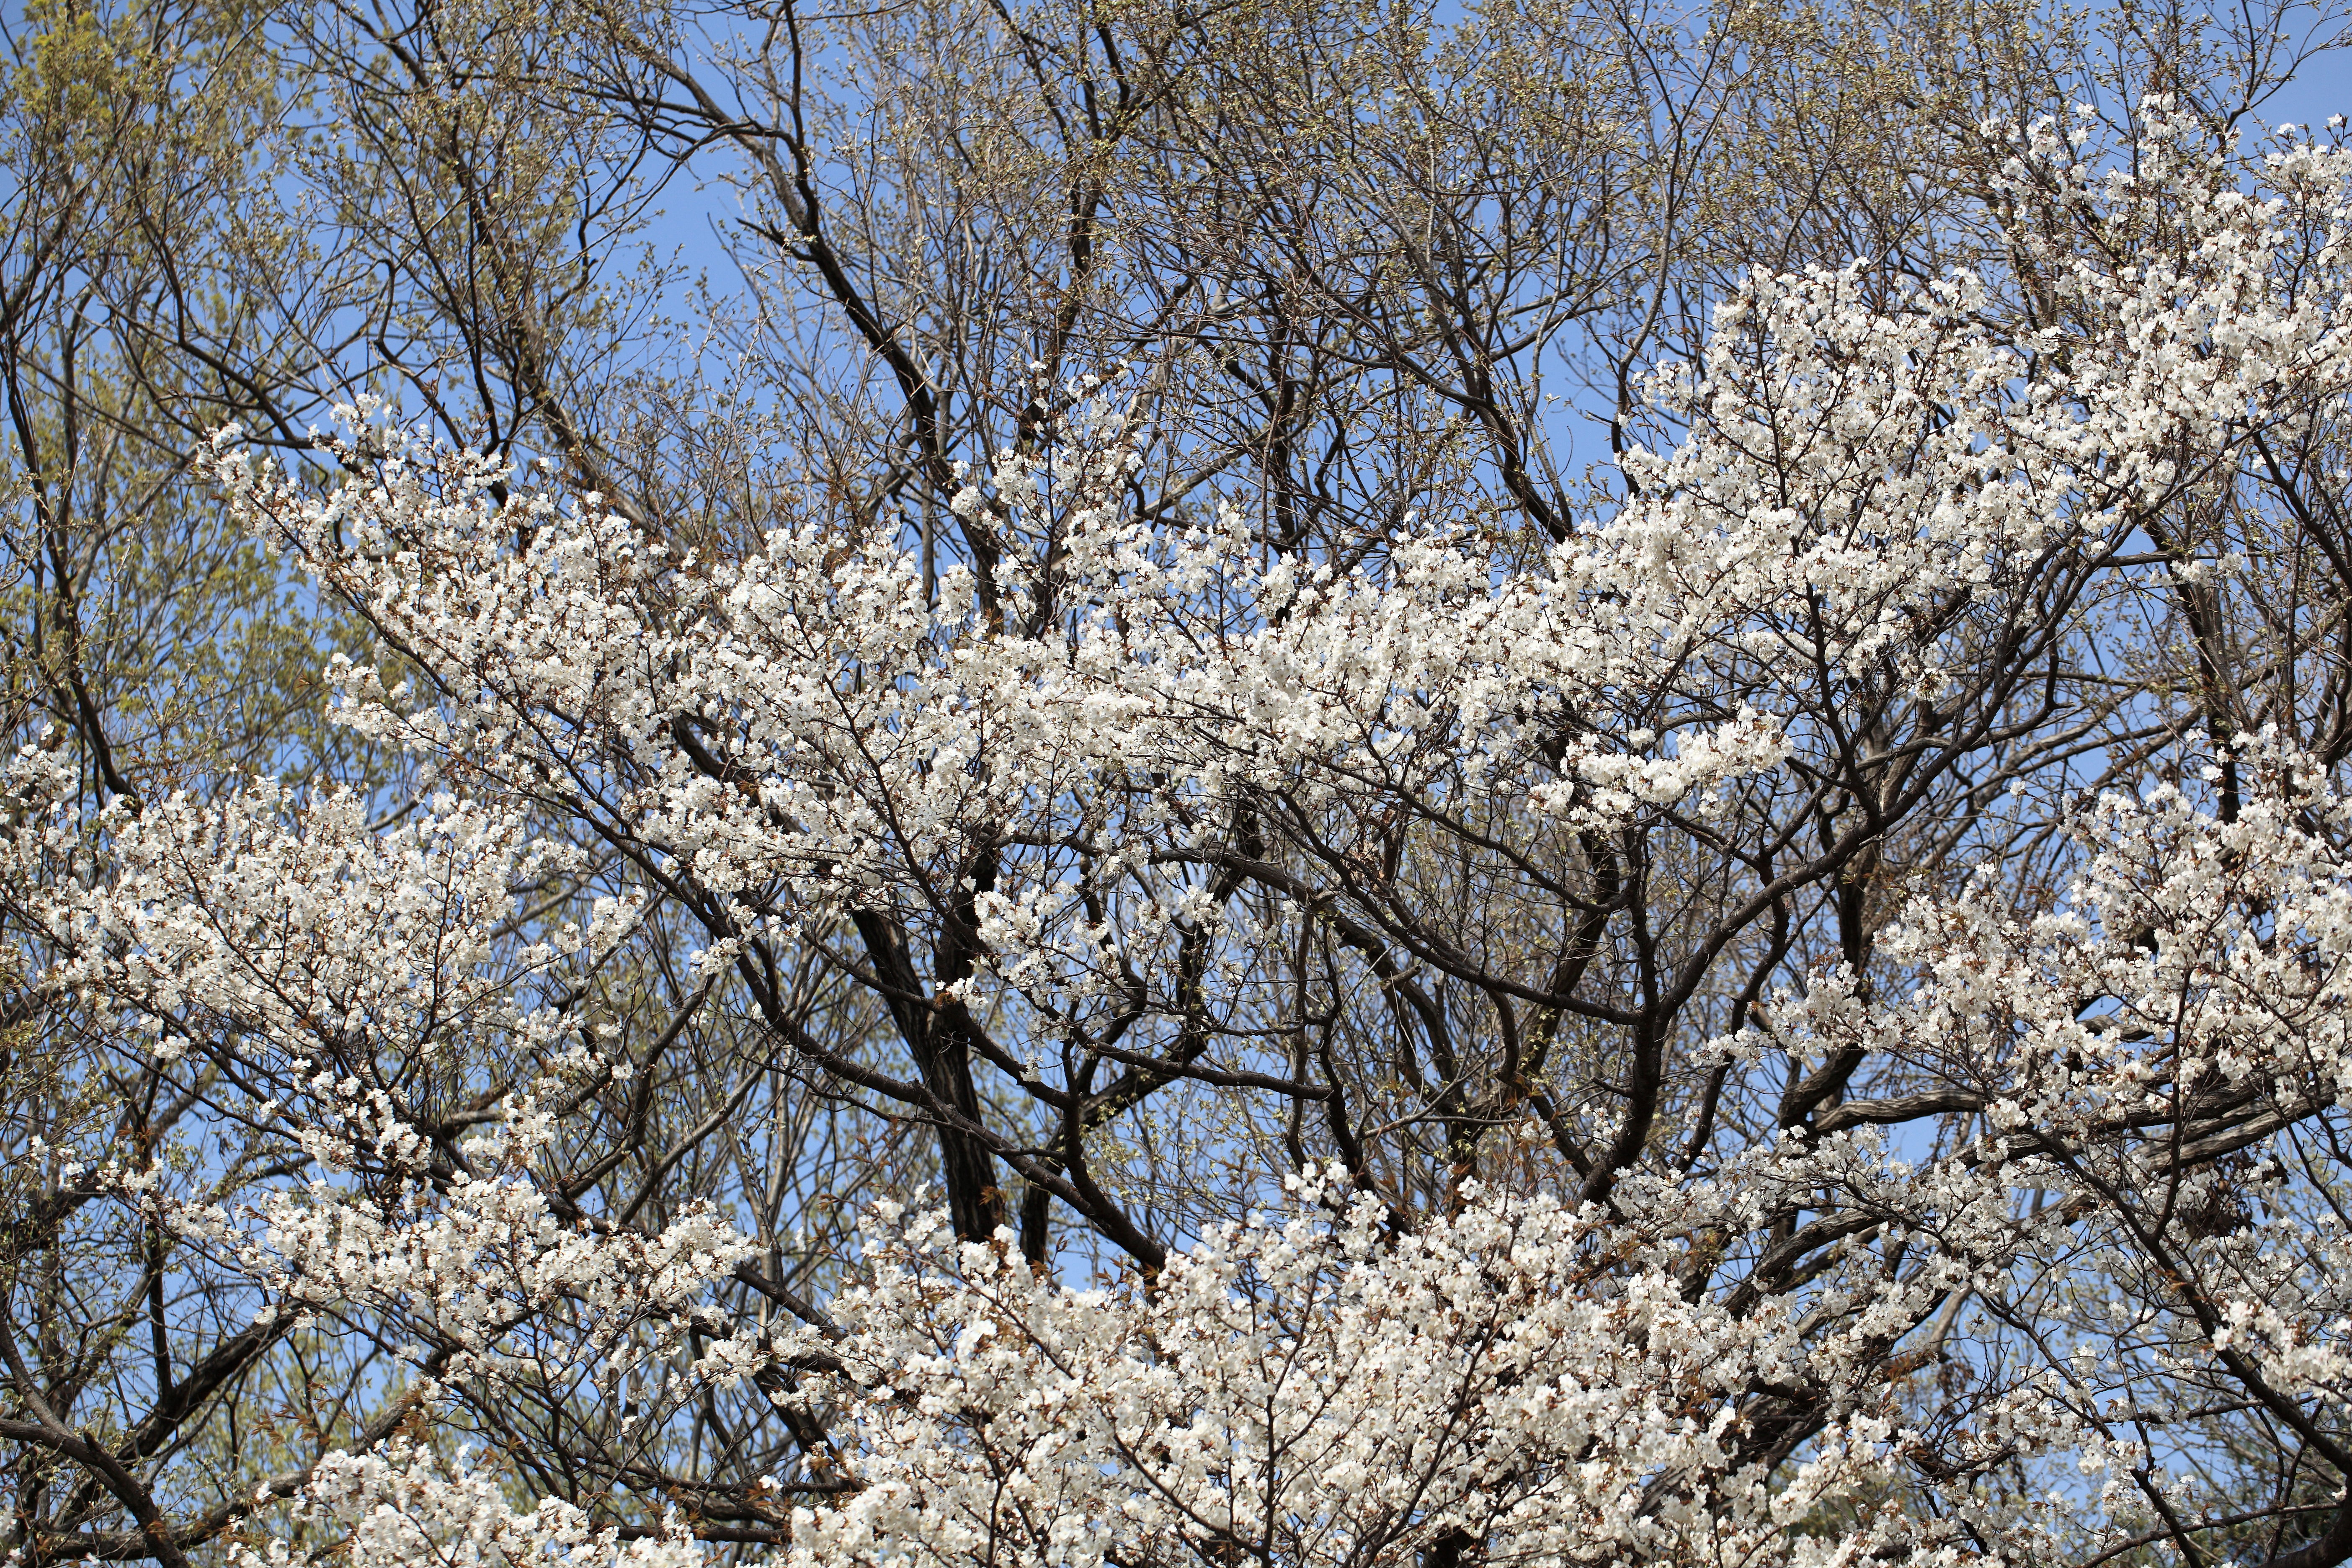
branch, blossom, winter, plant, flower, frost, spring, high, produce, park, flora, season, cherry blossom, cool image, 5d, sakura, hires, i, markii, cherry, hi, res, resolution, saitama, hikigun